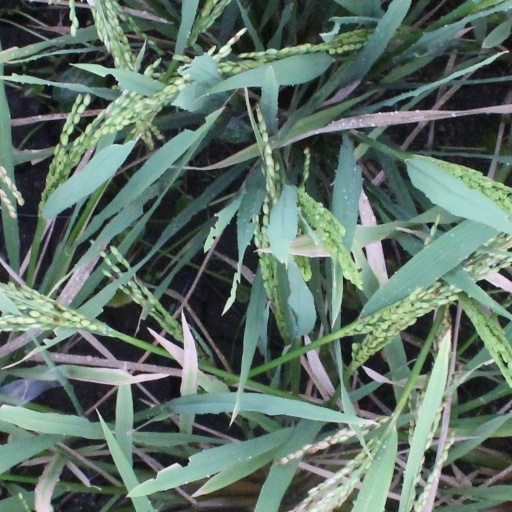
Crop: rice